Chevrolet Orlando

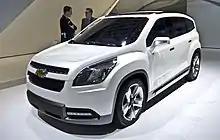
Chevrolet Orlando concept

The Orlando concept was unveiled at the 2008 Paris Motor Show and later at the 2009 North American International Auto Show. It was said to be a 5-door, 7-seat vehicle based on Chevrolet Cruze sedan. The concept model features a two-tier grille, headlamps that flow into the front fenders and muscular fender forms that wrap around the wheels, 2.0-litre 4-cylinder turbo-diesel engine rated and .